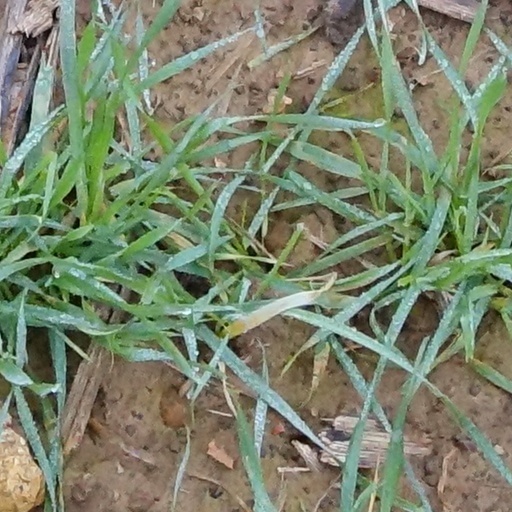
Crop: wheat